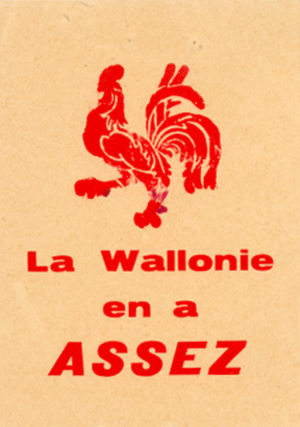
Tract distribué dans les premiers jours de la grève de 1960, qui relança l'action wallonne.
Robert Royer, né à Ixelles le 16 juillet 1906 et décédé à Woluwe-Saint-Lambert le 7 juillet 1979, est un militant chrétien et un militant wallon. D’abord directeur de la CGER, il a consacré sa vie à la cause wallonne du 20ᵉ siècle, travaillant dans de nombreux mouvements wallons, dont Rénovation wallonne est le plus réputé.